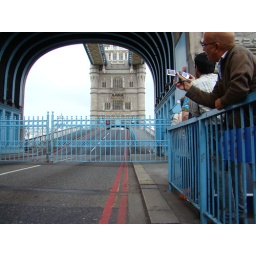
The bridge opening up to let a big ship pass by